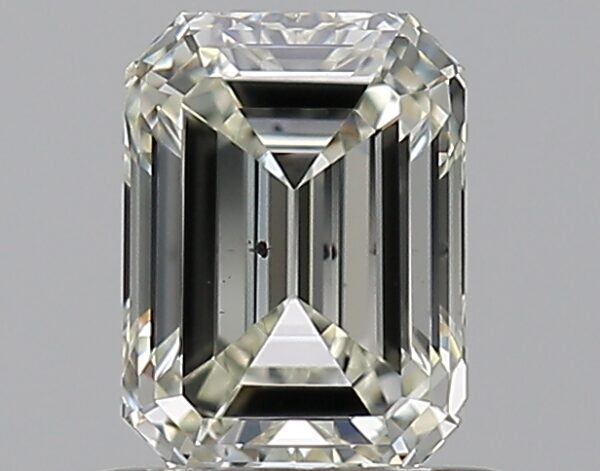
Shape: emerald
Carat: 0.73
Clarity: SI1
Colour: K
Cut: EX
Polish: EX
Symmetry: VG
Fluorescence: N
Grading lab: GIA
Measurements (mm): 5.95 x 4.38 x 2.93